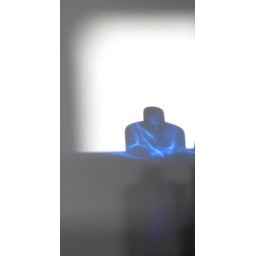
in the gloaming, this image was projected on the wall.... like a blue bottle buddha